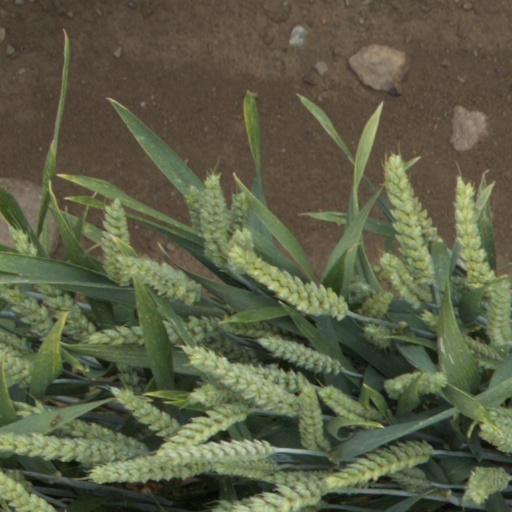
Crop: wheat